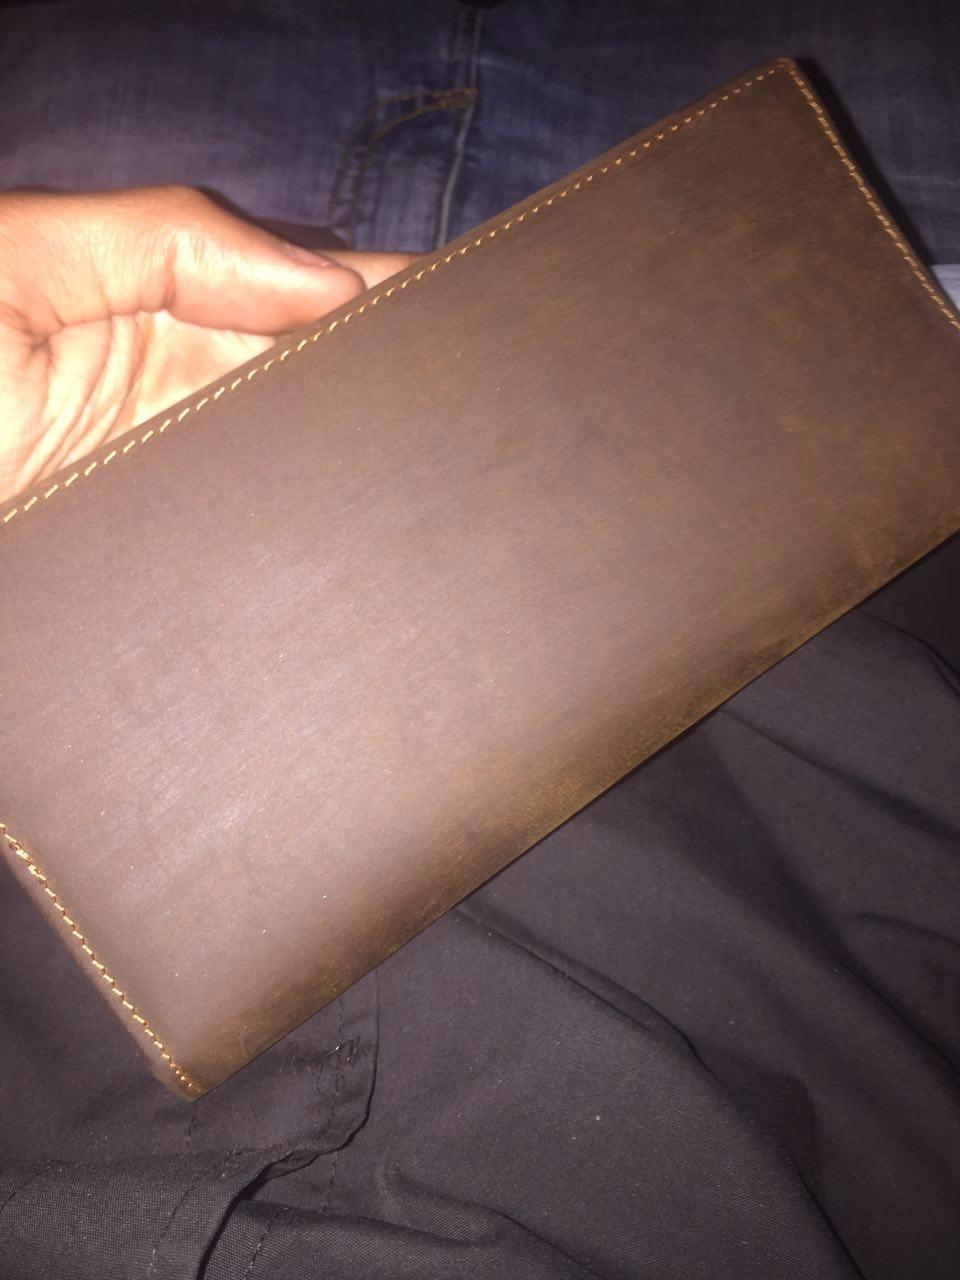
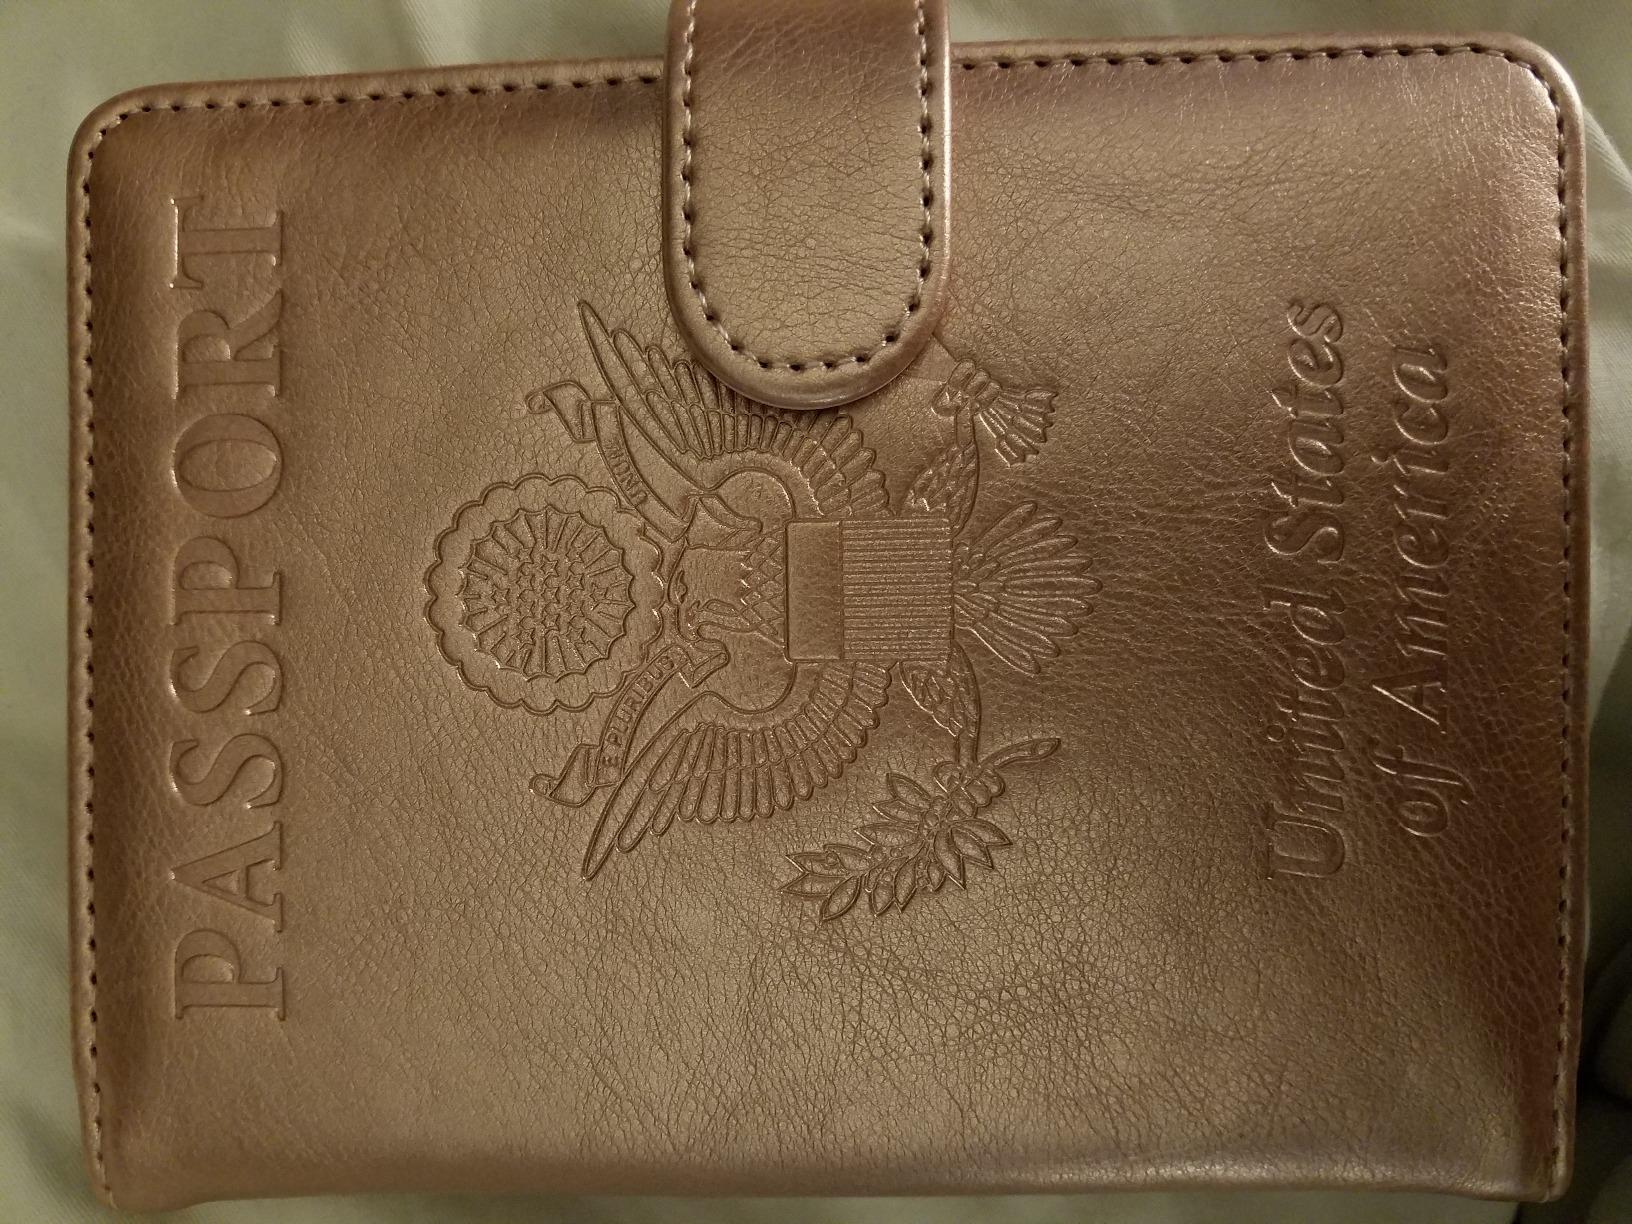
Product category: accessories_wallet
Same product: no